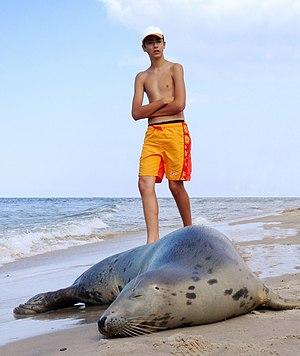
Les Pinnipèdes sont des mammifères marins, semi-aquatiques, aux pattes en forme de nageoires, fréquentant pour la plupart des mers froides. Ils constituent un clade de mammifères carnivora caniformes, comprenant les familles des Odobenidés, des Otariidés, et des Phocidés. Il existe 33 espèces vivantes de pinnipèdes et plus de 50 espèces éteintes, décrites à partir de fossiles. Alors que l'on pensait jadis que ces animaux descendaient de deux lignées ancestrales distinctes, les analyses moléculaires ont révélé que, vraisemblablement, ils ne constituent qu’une seule lignée monophylétique, à savoir un clade de l'ordre Carnivora, généralement placé en tant que super-famille et groupe frère des Musteloidés, à peine plus éloigné des Ursidés et des Canidés.